Cold Blooded (film)

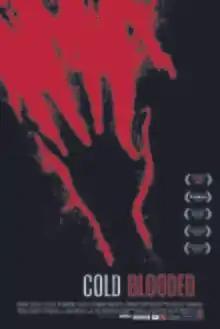
Theatrical release poster

Cold Blooded is a 2012 Canadian crime film written and directed by Jason Lapeyre. The film stars Ryan Robbins, Zoie Palmer, William MacDonald, Sergio Di Zio and Huse Madhavji. The film tells the story of a female police officer assigned to guard a diamond thief overnight in a hospital when his violent partners break into the hospital to get him.